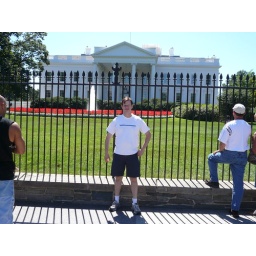
Tim, in front of the white house